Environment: lab
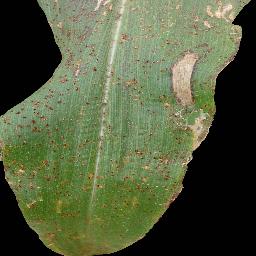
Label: common_rust